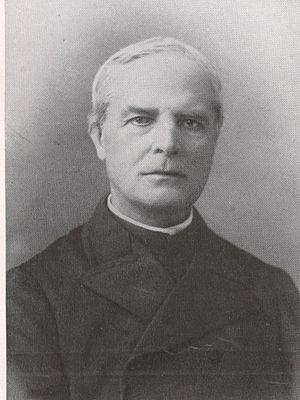
Franz Ehrle, né le 17 octobre 1845 à Isny, Wurtemberg, Allemagne et décédé le 31 mars 1934 à Rome, était un prêtre jésuite allemand. Théologien médiéviste, il fut appelé à Rome par Léon XIII pour y organiser les archives et moderniser la bibliothèque vaticane. Il fut créé cardinal en 1922, mais ne sera pas consacré évêque.